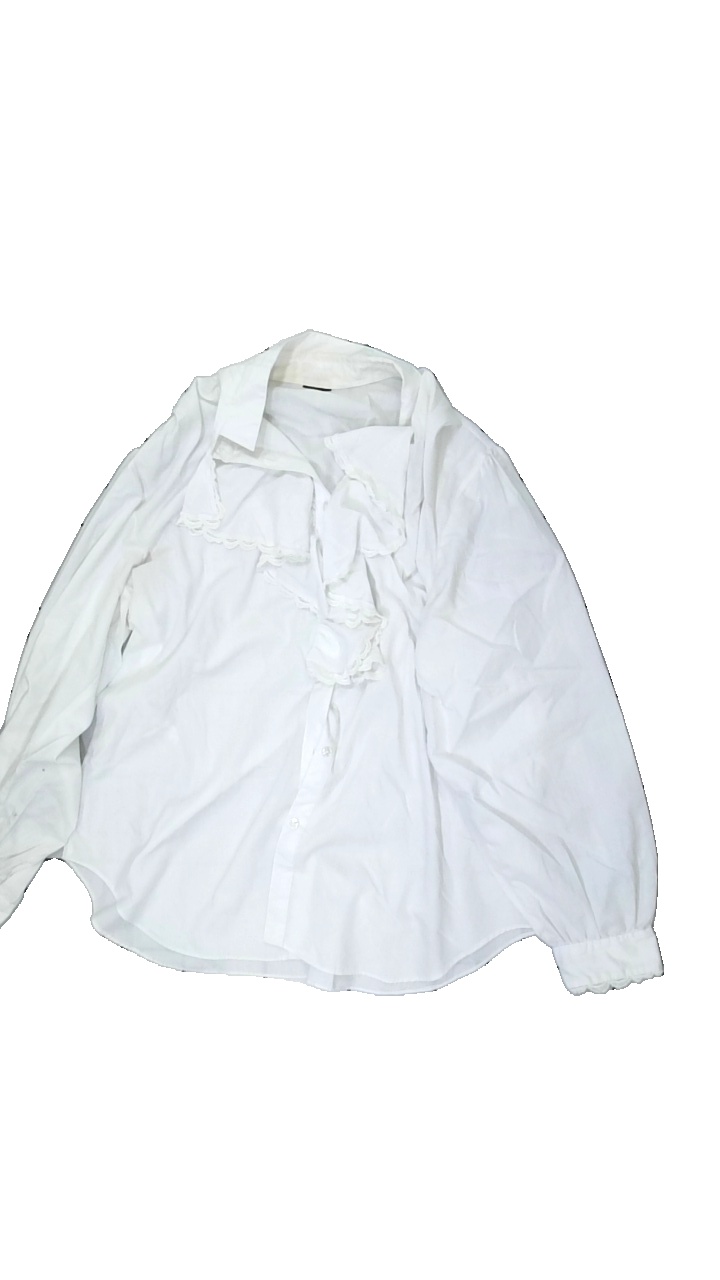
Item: Blouse (Ladies)
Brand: Missing
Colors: White
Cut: Regular
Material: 63% polyester, 37% cotton
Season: All
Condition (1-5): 2
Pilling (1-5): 4
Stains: Major
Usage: Export
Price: <50